University at Buffalo

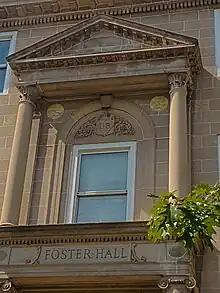
Historic Foster Hall on UB's South Campus

UB is noted for offering an early Computer Science major that was distinct from a mathematics major.